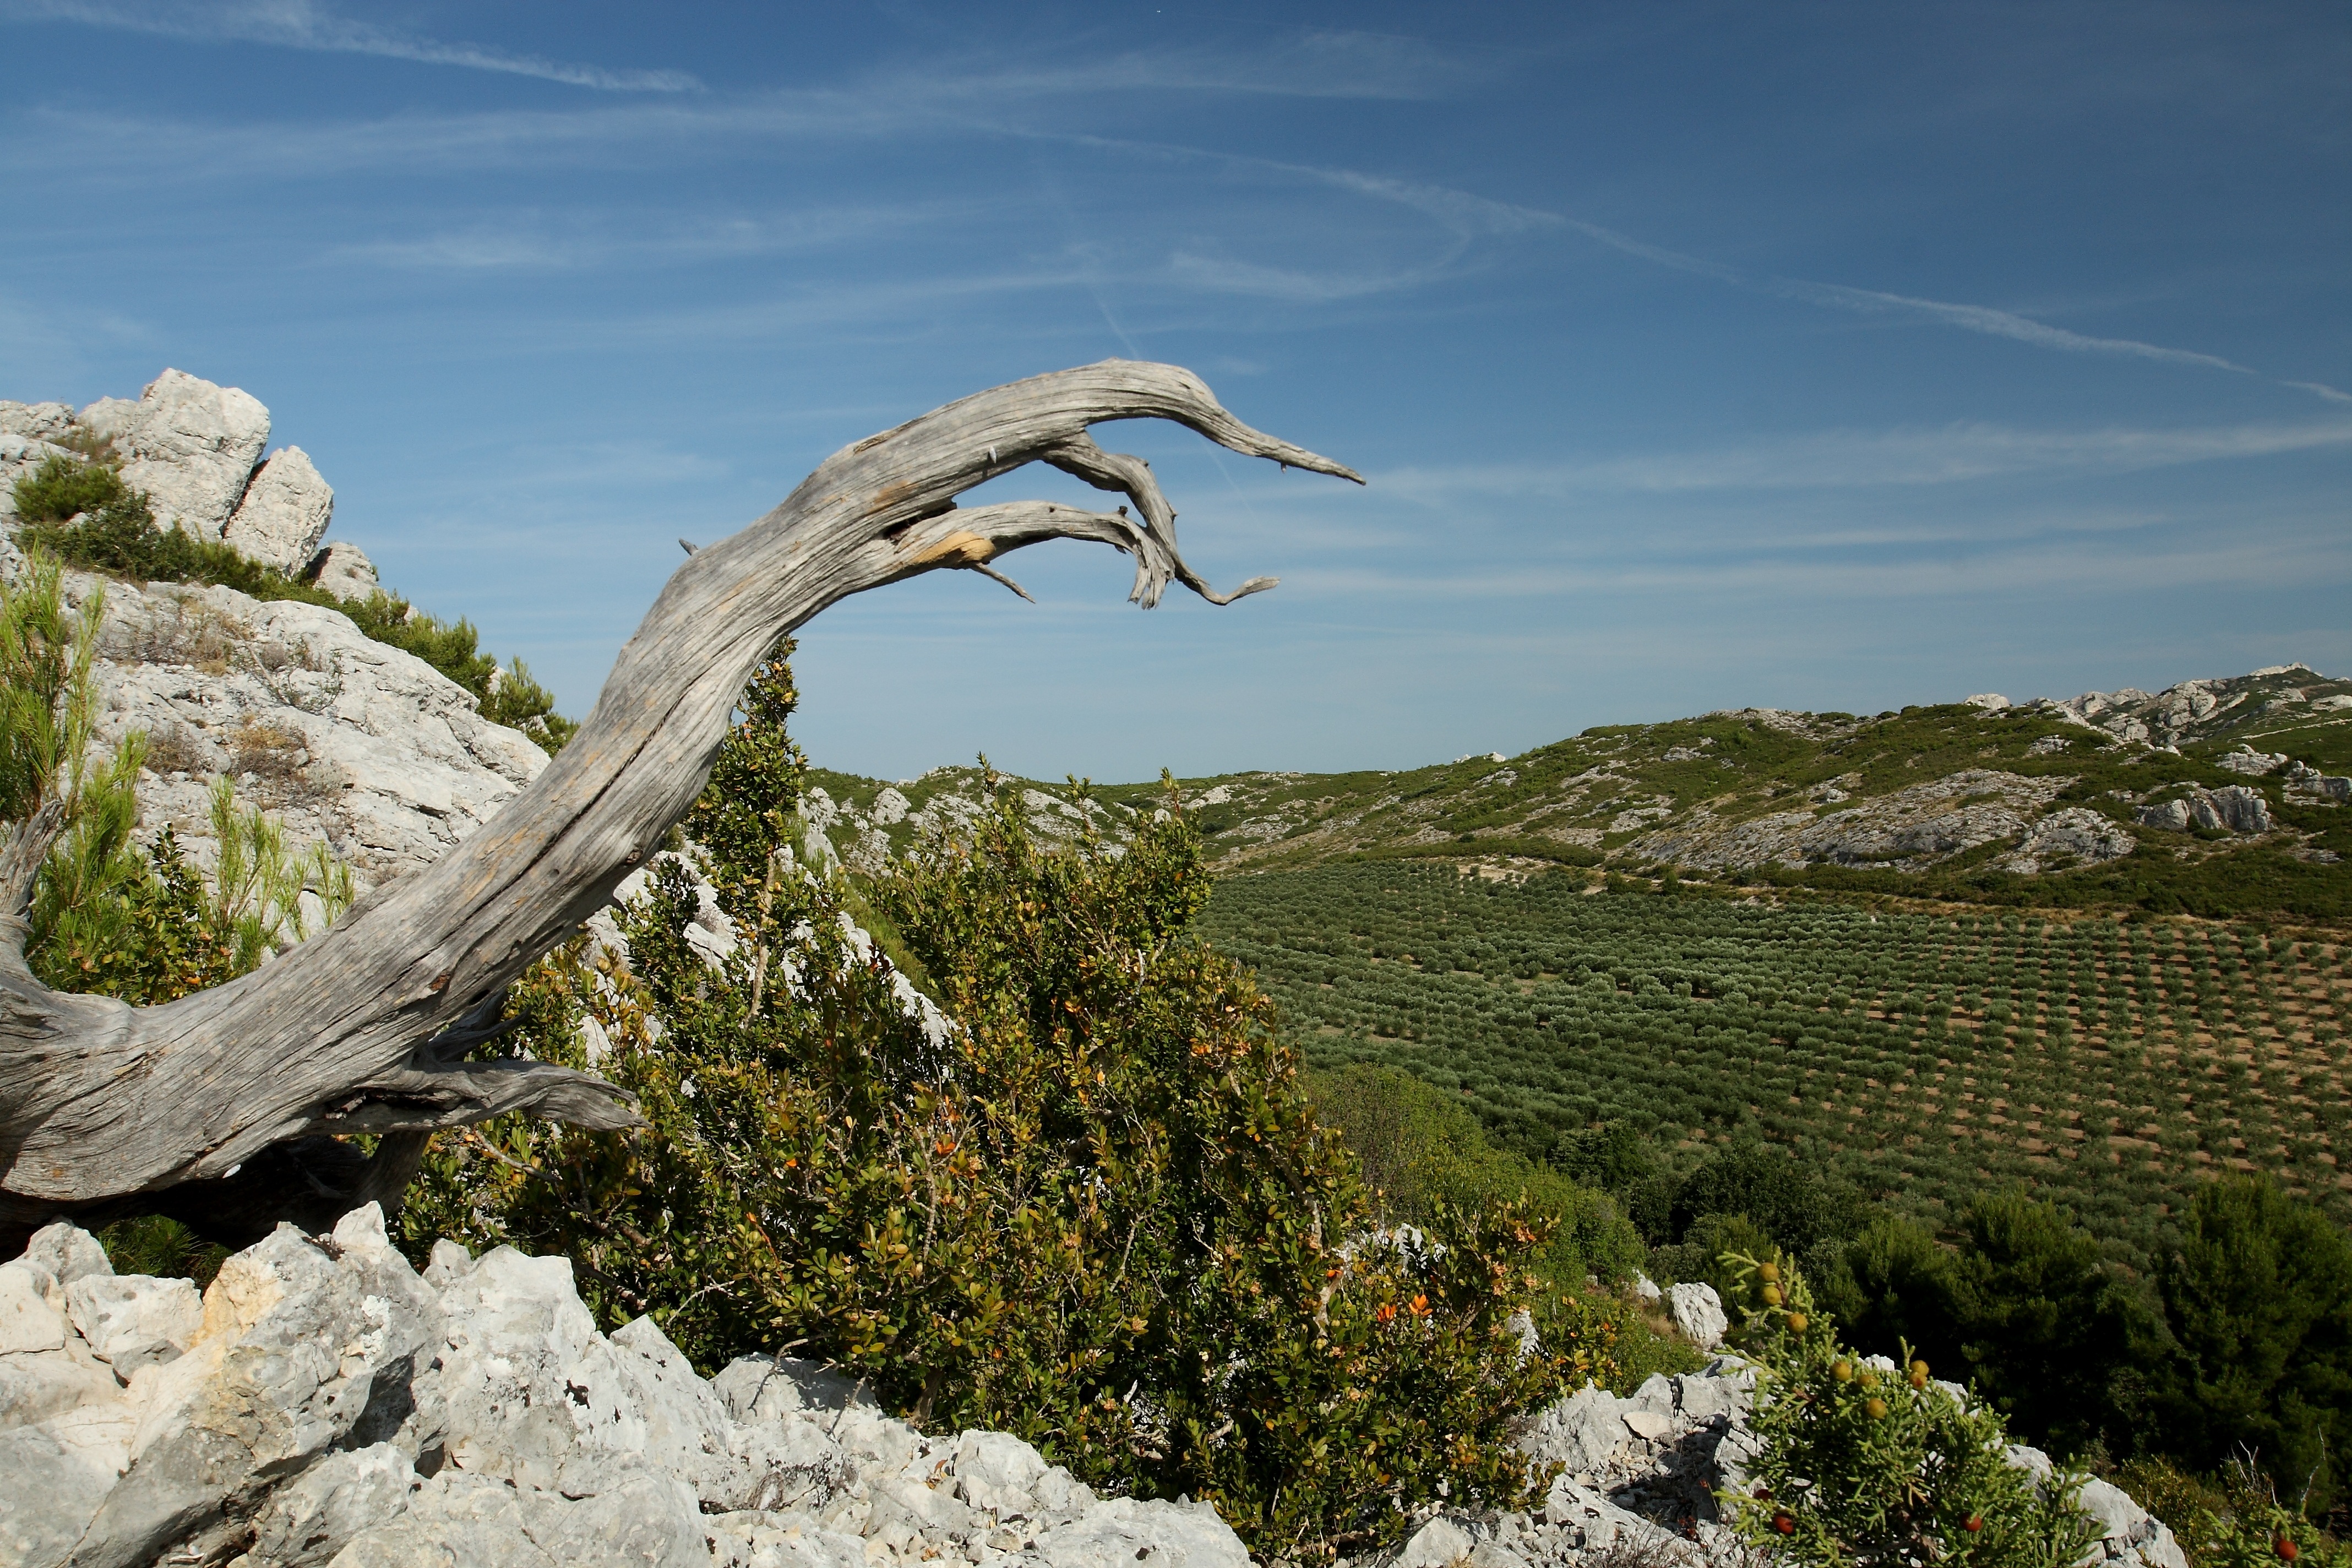
landscape, coast, tree, nature, grass, rock, wilderness, mountain, plant, hill, flower, terrain, geology, provence, alpilles, woody plant, valley of the fox